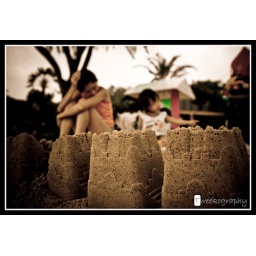
Deliberation over sand castle design